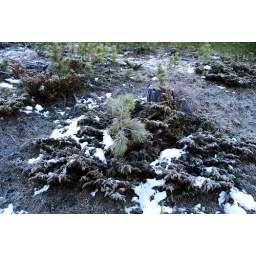
Good combination of evergreens with a tree stump and a baby pine tree all existing in perfect harmony!